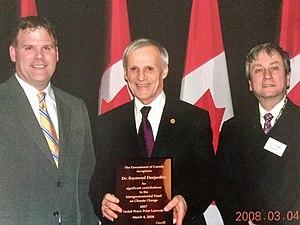
Raymond L. Desjardins est chercheur scientifique principal à Agriculture et Agroalimentaire Canada, au sein de la Division de l’agroenvironnement du Centre de recherche et de développement d’Ottawa. Ses domaines d’expertise comprennent la météorologie agricole, la micrométéorologie, la qualité de l’air et les changements climatiques. Il est membre de la Société royale du Canada, colauréat du prix Nobel de la paix décerné en 2007 au Groupe d’experts intergouvernemental sur l’évolution du climat et a été nommé membre de l’Ordre du Canada en 2018 pour ses travaux de recherche en agrométéorologie et ses dispositifs novateurs de quantification des émissions de gaz à effet de serre.